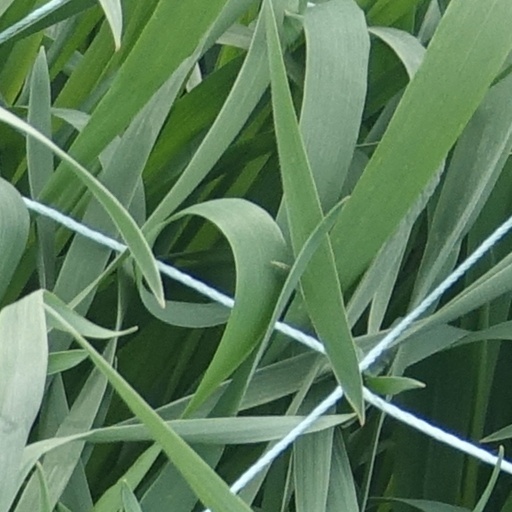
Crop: wheat